Simar

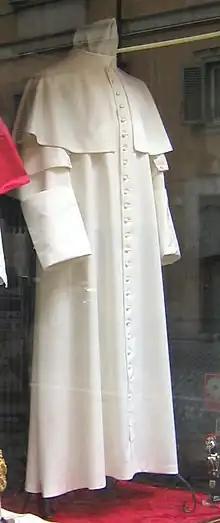
Papal simar with double half-sleeves (without the sash)

A simar, as defined in the 1913 "Webster's Dictionary", is "a woman's long dress or robe; also light covering; a scarf." The word is derived from French simarre, and is also written as cimar, cymar, samare, and simare.